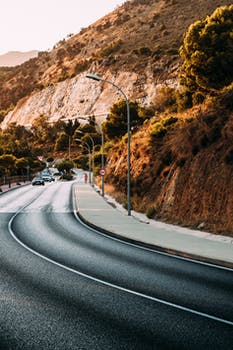
Label: No Watermark